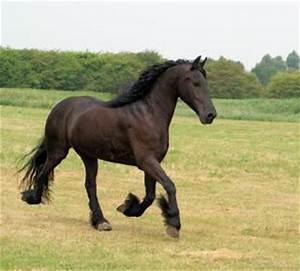
horse